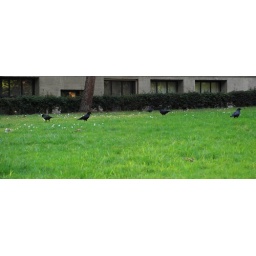
birds in a field